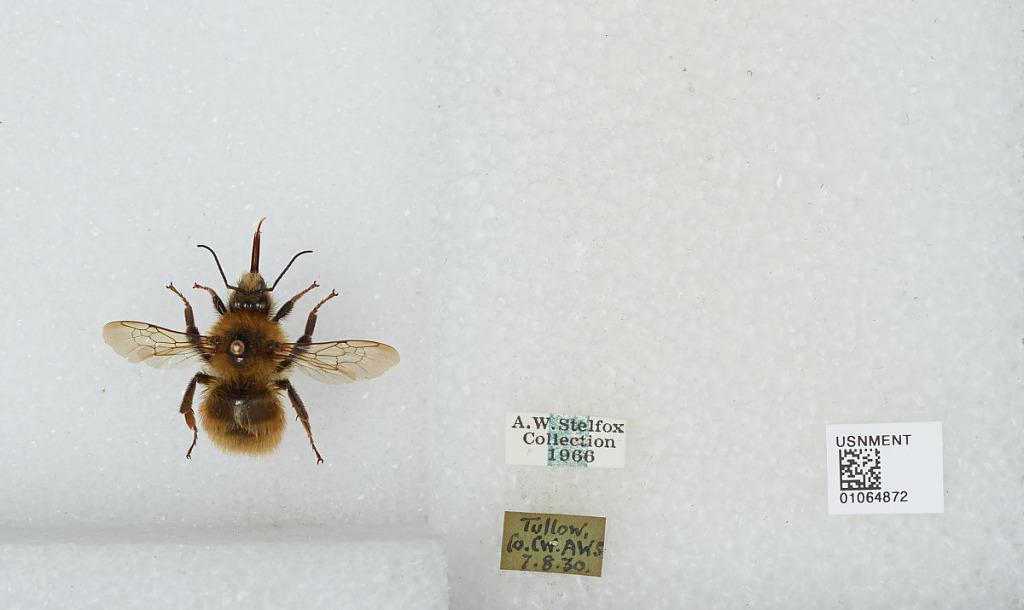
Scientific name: Bombus sp.
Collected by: A. Stelfox
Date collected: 1930-8-7
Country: Ireland
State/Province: Carlow
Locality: Tullow
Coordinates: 52.8003, -6.7369